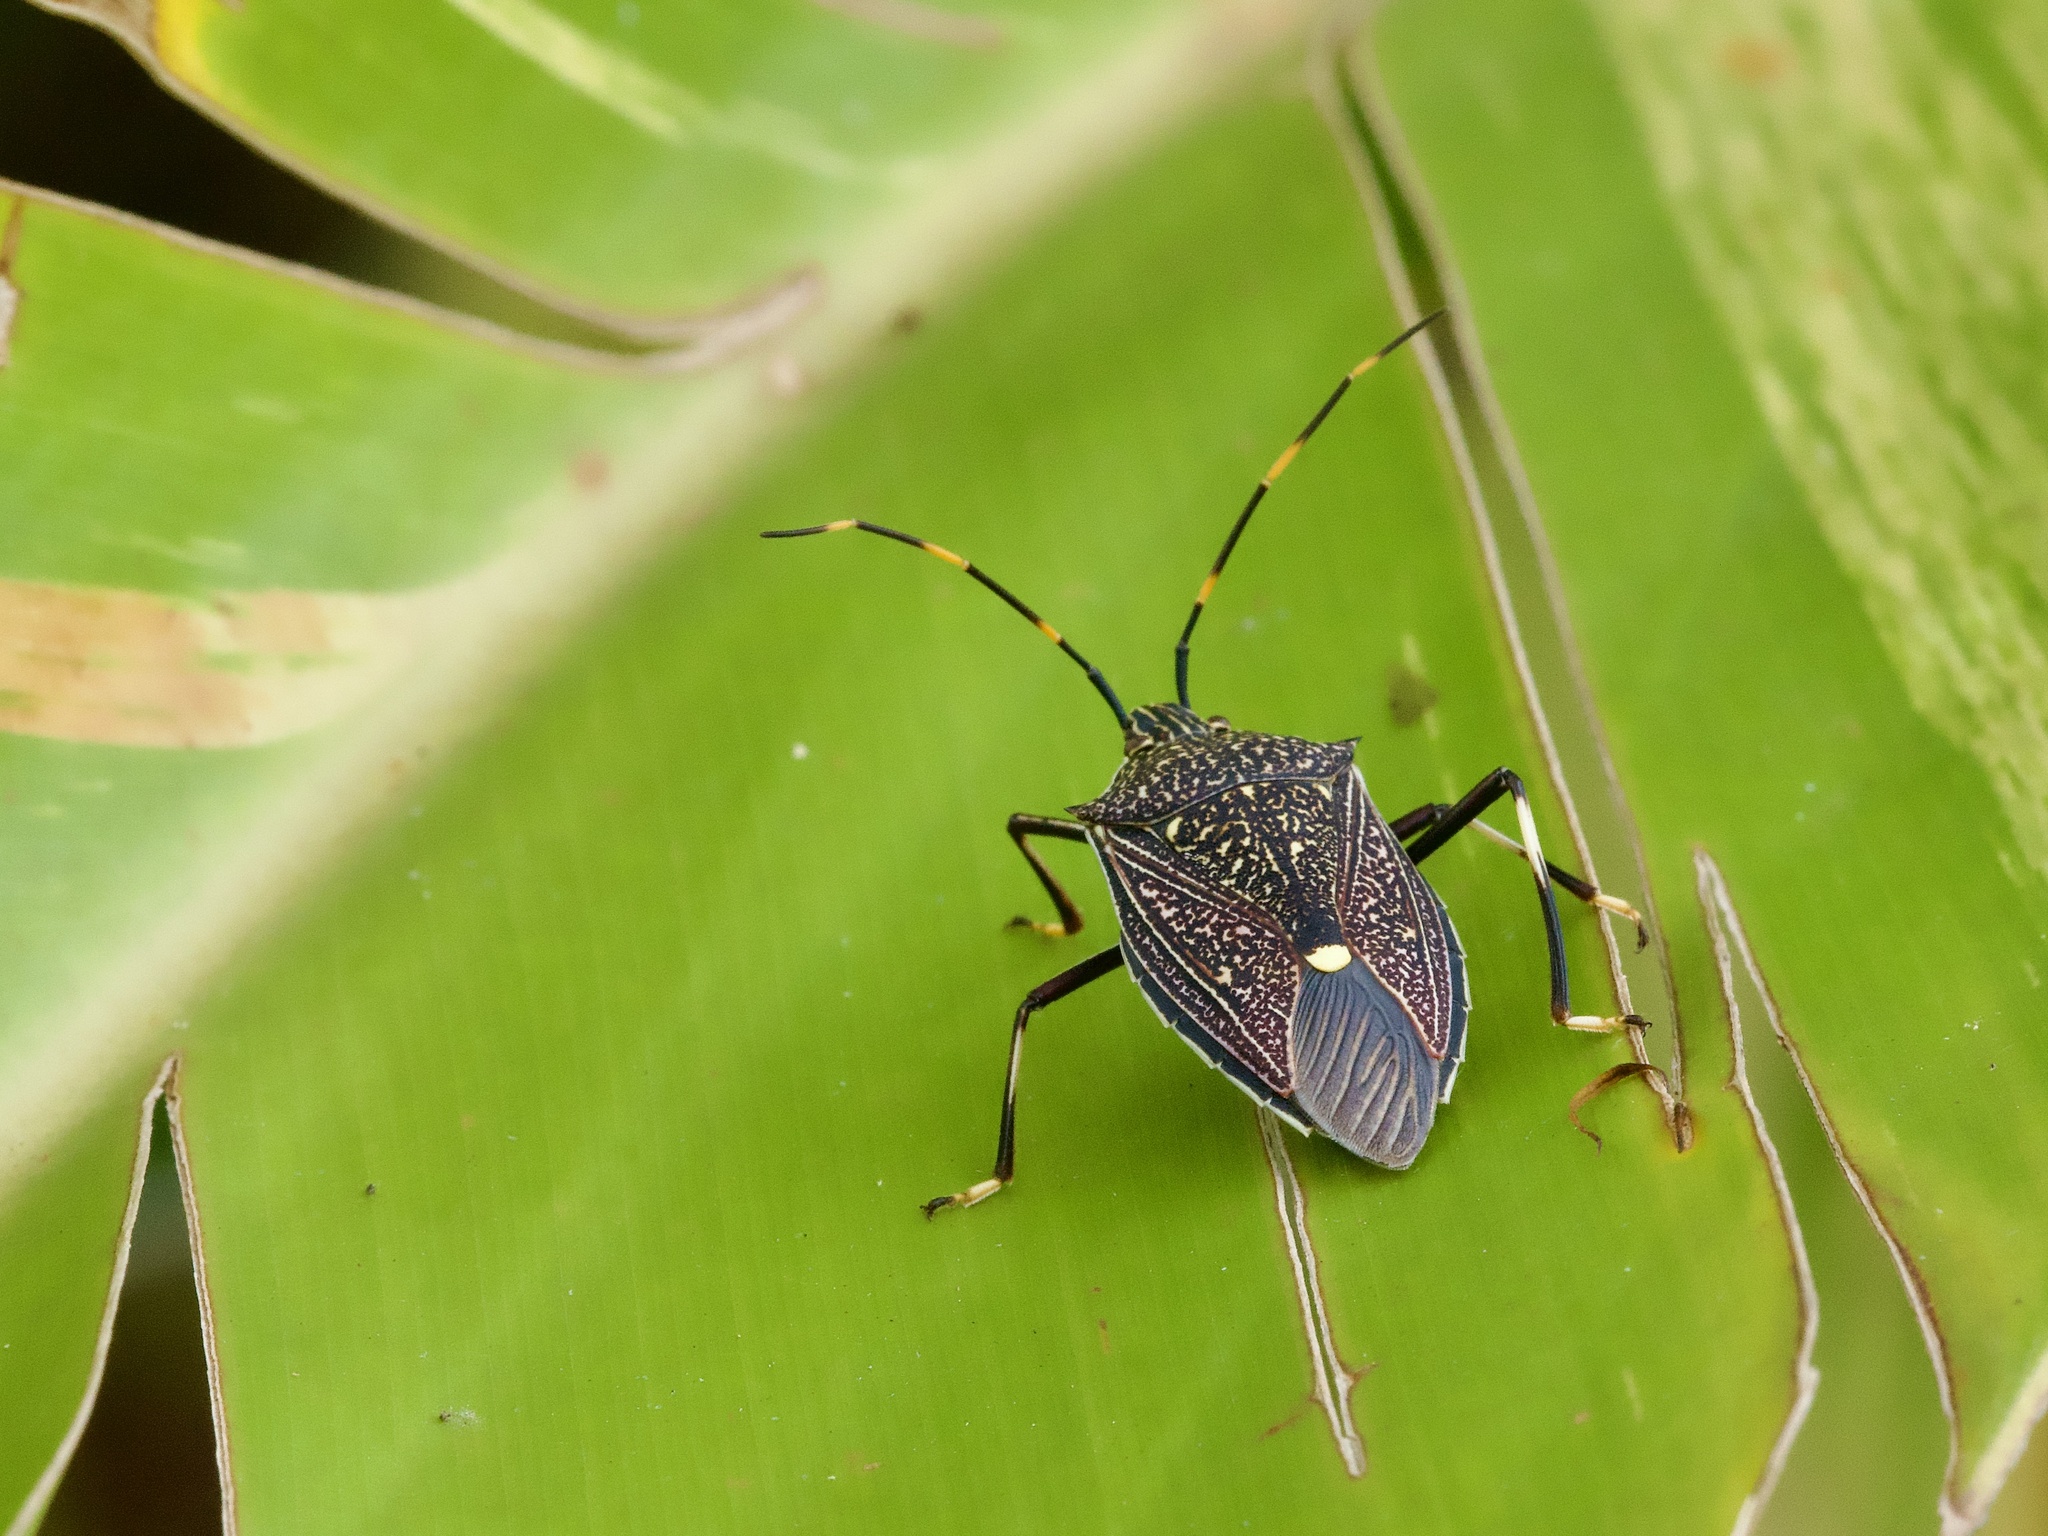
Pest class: stink_bug